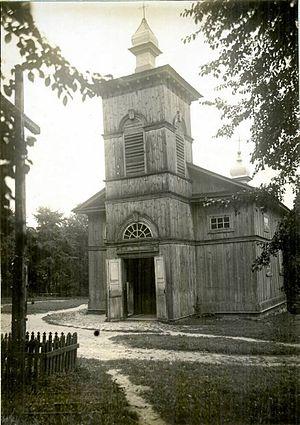
Pierre Charles François Bontemps, appelé "Kowal", "le Forgeron" est un polytechnicien et colonel de la Grande Armée. Détaché militaire en 1809 à la division générale de l'armée polonaise du Royaume du Congrès, il démissionne définitivement de l' Armée française en 1817 et continue sa carrière militaire en Pologne. Il est promu Général de brigade puis Directeur de l'Artillerie et Chef du Corps des Fusées.